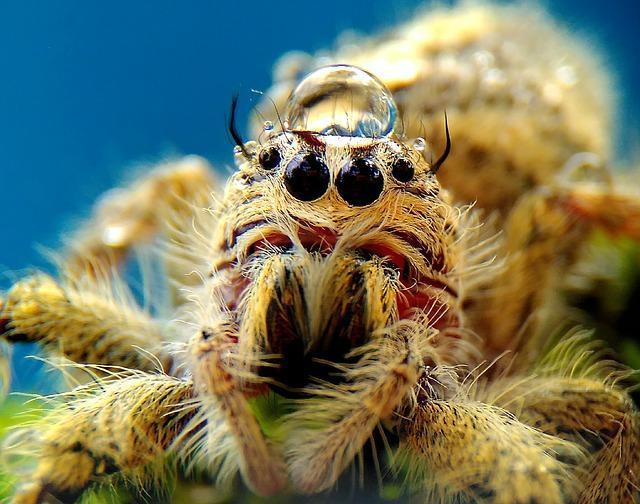
spider